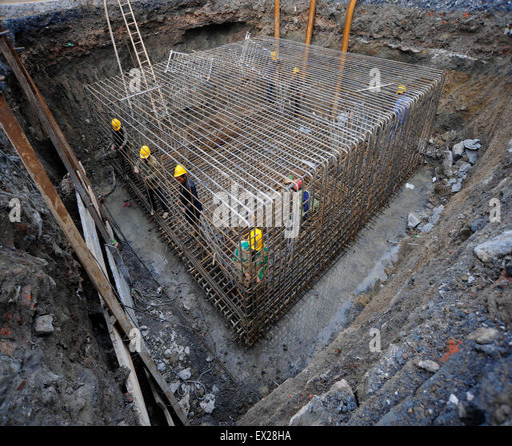
labourers work at a construction site of highway .